Robinson Rock House Ruin and Plantation Site

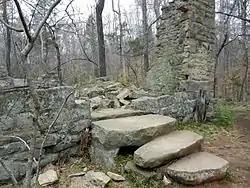

Robinson Rock House Ruin and Plantation Site, also known as Site 31MK272, is a historic archaeological site located in Reedy Creek Park at Charlotte, Mecklenburg County, North Carolina. It is the remnants of an 18th-century stone dwelling of the Colonial period. The Robinson Stone House was probably built between 1780 and 1810. In September, 1979, the site was acquired by the City of Charlotte to be incorporated into a new park and nature preserve.